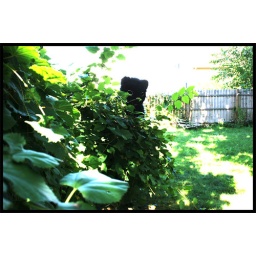
black bear hiding in the bush.